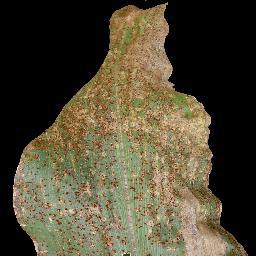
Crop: corn
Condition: (maize)_common_rust